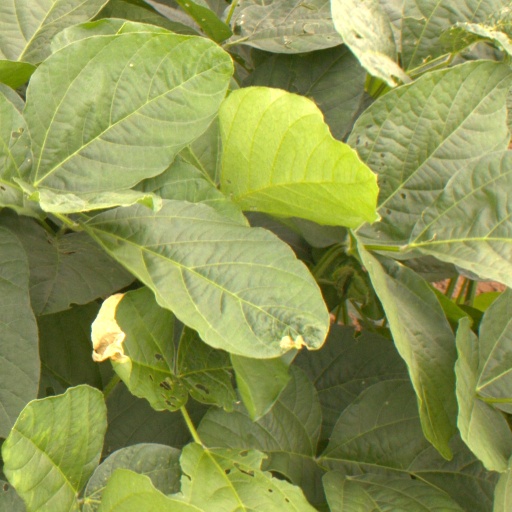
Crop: soybean